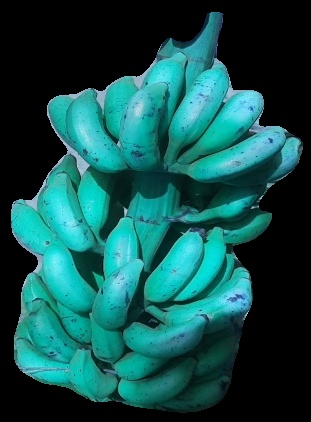
Variety: elakki-bale
Grade: grade3